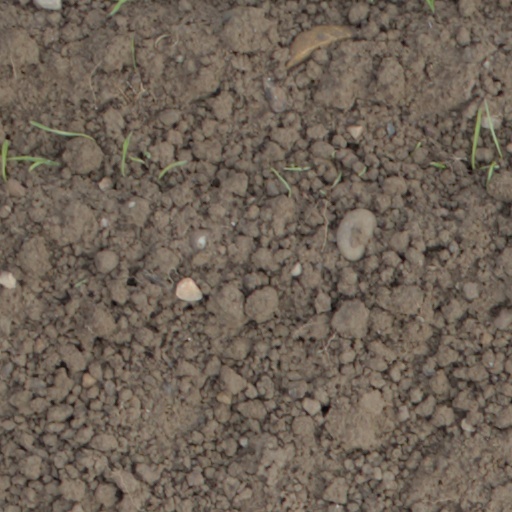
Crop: wheat